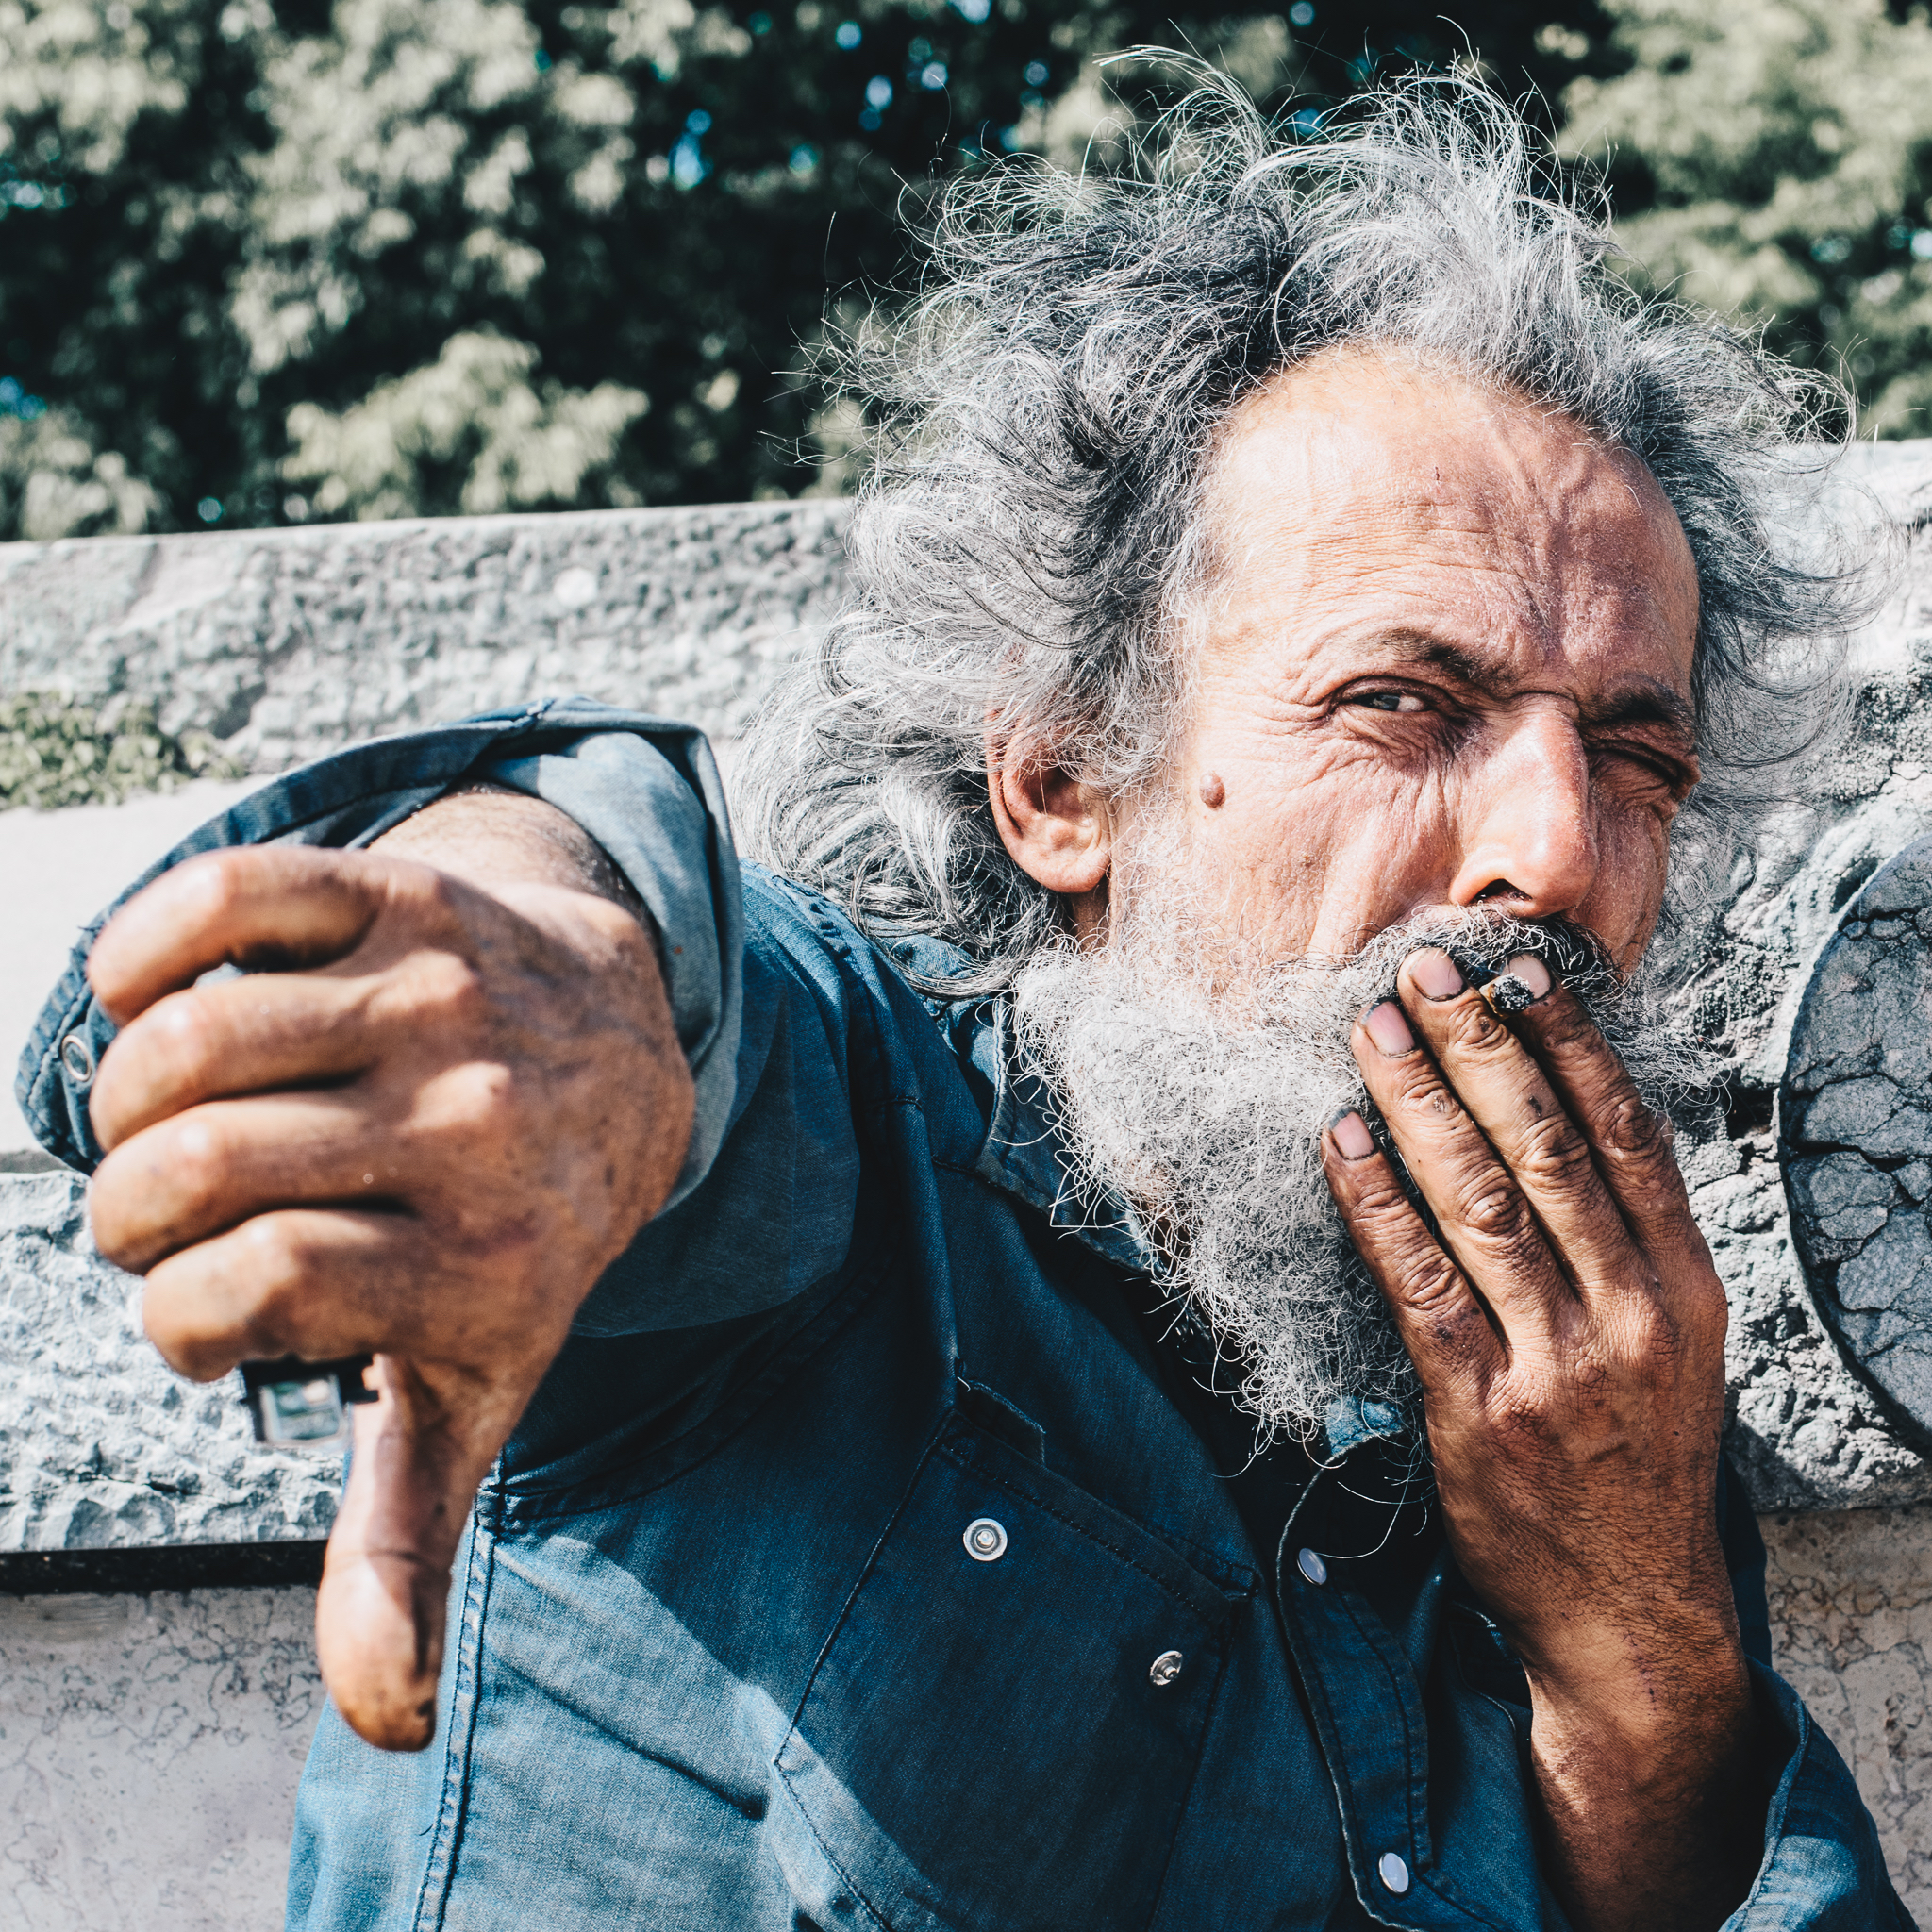
man, person, people, hair, male, portrait, beard, head, photograph, facial hair, human action